American Geophysical Union

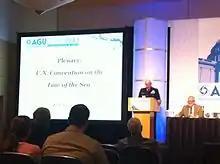
Plenary session at an American Geophysical Union policy conference in Washington, DC in May 2012

AGU holds an annual meeting every December (known as the Fall Meeting). Until 2017, the meeting was held yearly in San Francisco. Because of renovations at the San Francisco venue, the 2017 meeting took place in New Orleans and the 2018 meeting in Washington, DC. It returned to San Francisco in 2019 and its location will rotate among San Francisco, New Orleans, Chicago, and Washington, DC. Previously, a second meeting was held every Spring (April through May) in locations around the world. The latter grew out of AGU's annual Spring meeting, which had been held for many years in Baltimore, until declining interest caused AGU to move the meeting to different locations, starting with Boston in 1998. With the 2003 meeting in Nice, France, it became known as the Joint Assembly because AGU co-sponsors it with other societies such as the Geochemical Society, the Mineralogical Society of America (MSA), the Canadian Geophysical Union (CGU), and the European Geosciences Union (EGU). The Fall Meeting had more than 25,000 attendees in 2018.